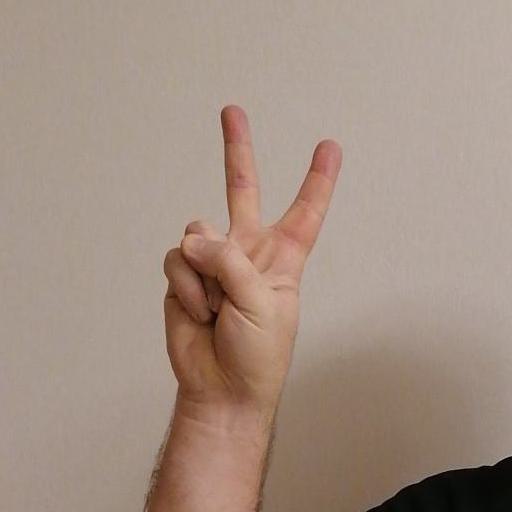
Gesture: peace